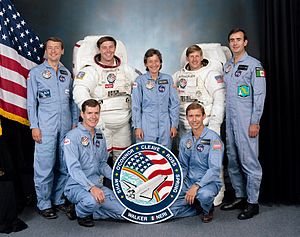
STS-61-B
STS-61-B var rumfærgen Atlantis anden rumfærgeflyvning. Opsendt 26. november 1985 og vendte tilbage den 3. december 1985.